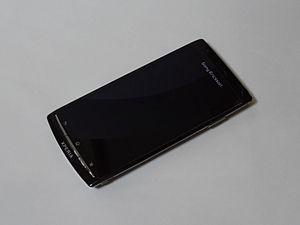
Le Sony Ericsson Xperia X10 est un smartphone conçu par la société Sony Ericsson faisant partie de la série haut de gamme X. C'est le premier téléphone portable de la firme à utiliser le système d'exploitation Android.
Le Sony Ericsson Xperia Arc est un smartphone animé d'Android 2.3.4 Gingerbread.